1886 World Series

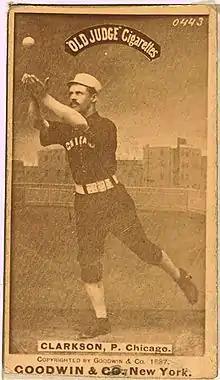
Chicago pitcher John Clarkson (1861–1909) started 4 games of the 6-game series, going 2–2 with 3 complete games and a 2.03 earned run average.

Thursday, October 21, 1886, at Sportsman's Park in St. Louis, Missouri